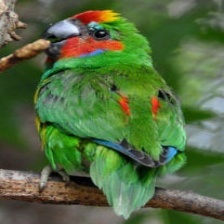
Species: DOUBLE EYED FIG PARROT
Scientific name: CYCLOPSITTA DIOPHTHALMA